Nuka-Jūtakumae Station

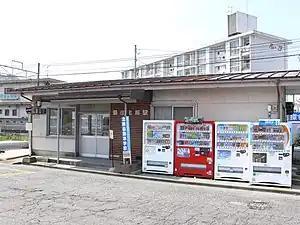
Nuka-Jūtakumae Station building

is a railway station on the Hokuriku Railroad Ishikawa Line in the city of Kanazawa, Ishikawa Prefecture, Japan, operated by the private railway operator Hokuriku Railroad (Hokutetsu).